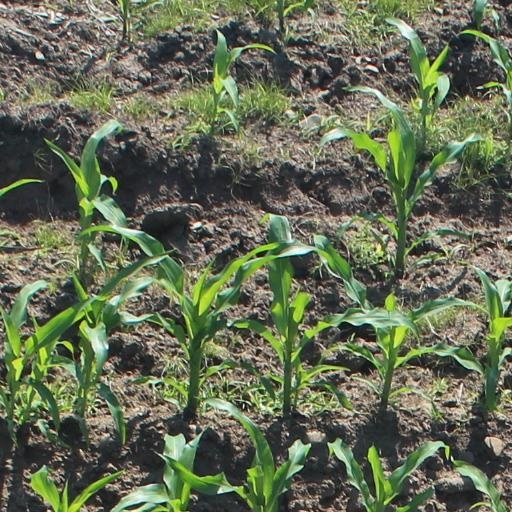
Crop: maize; corn